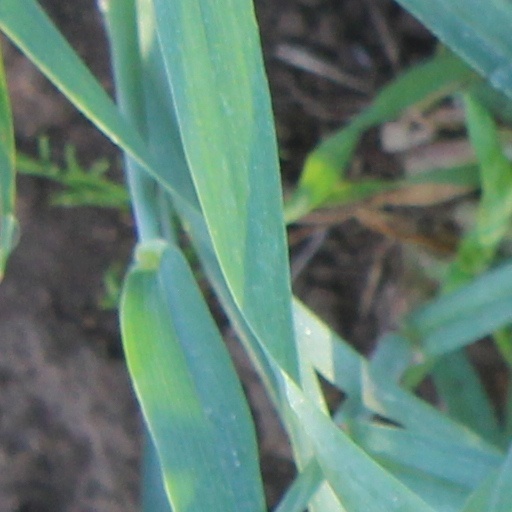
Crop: wheat